Image registration

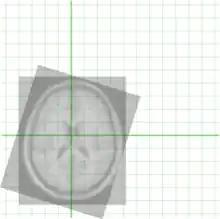
Registration of two MRI images of the brain

Image registration has applications in remote sensing (cartography updating), and computer vision. Due to the vast range of applications to which image registration can be applied, it is impossible to develop a general method that is optimized for all uses.